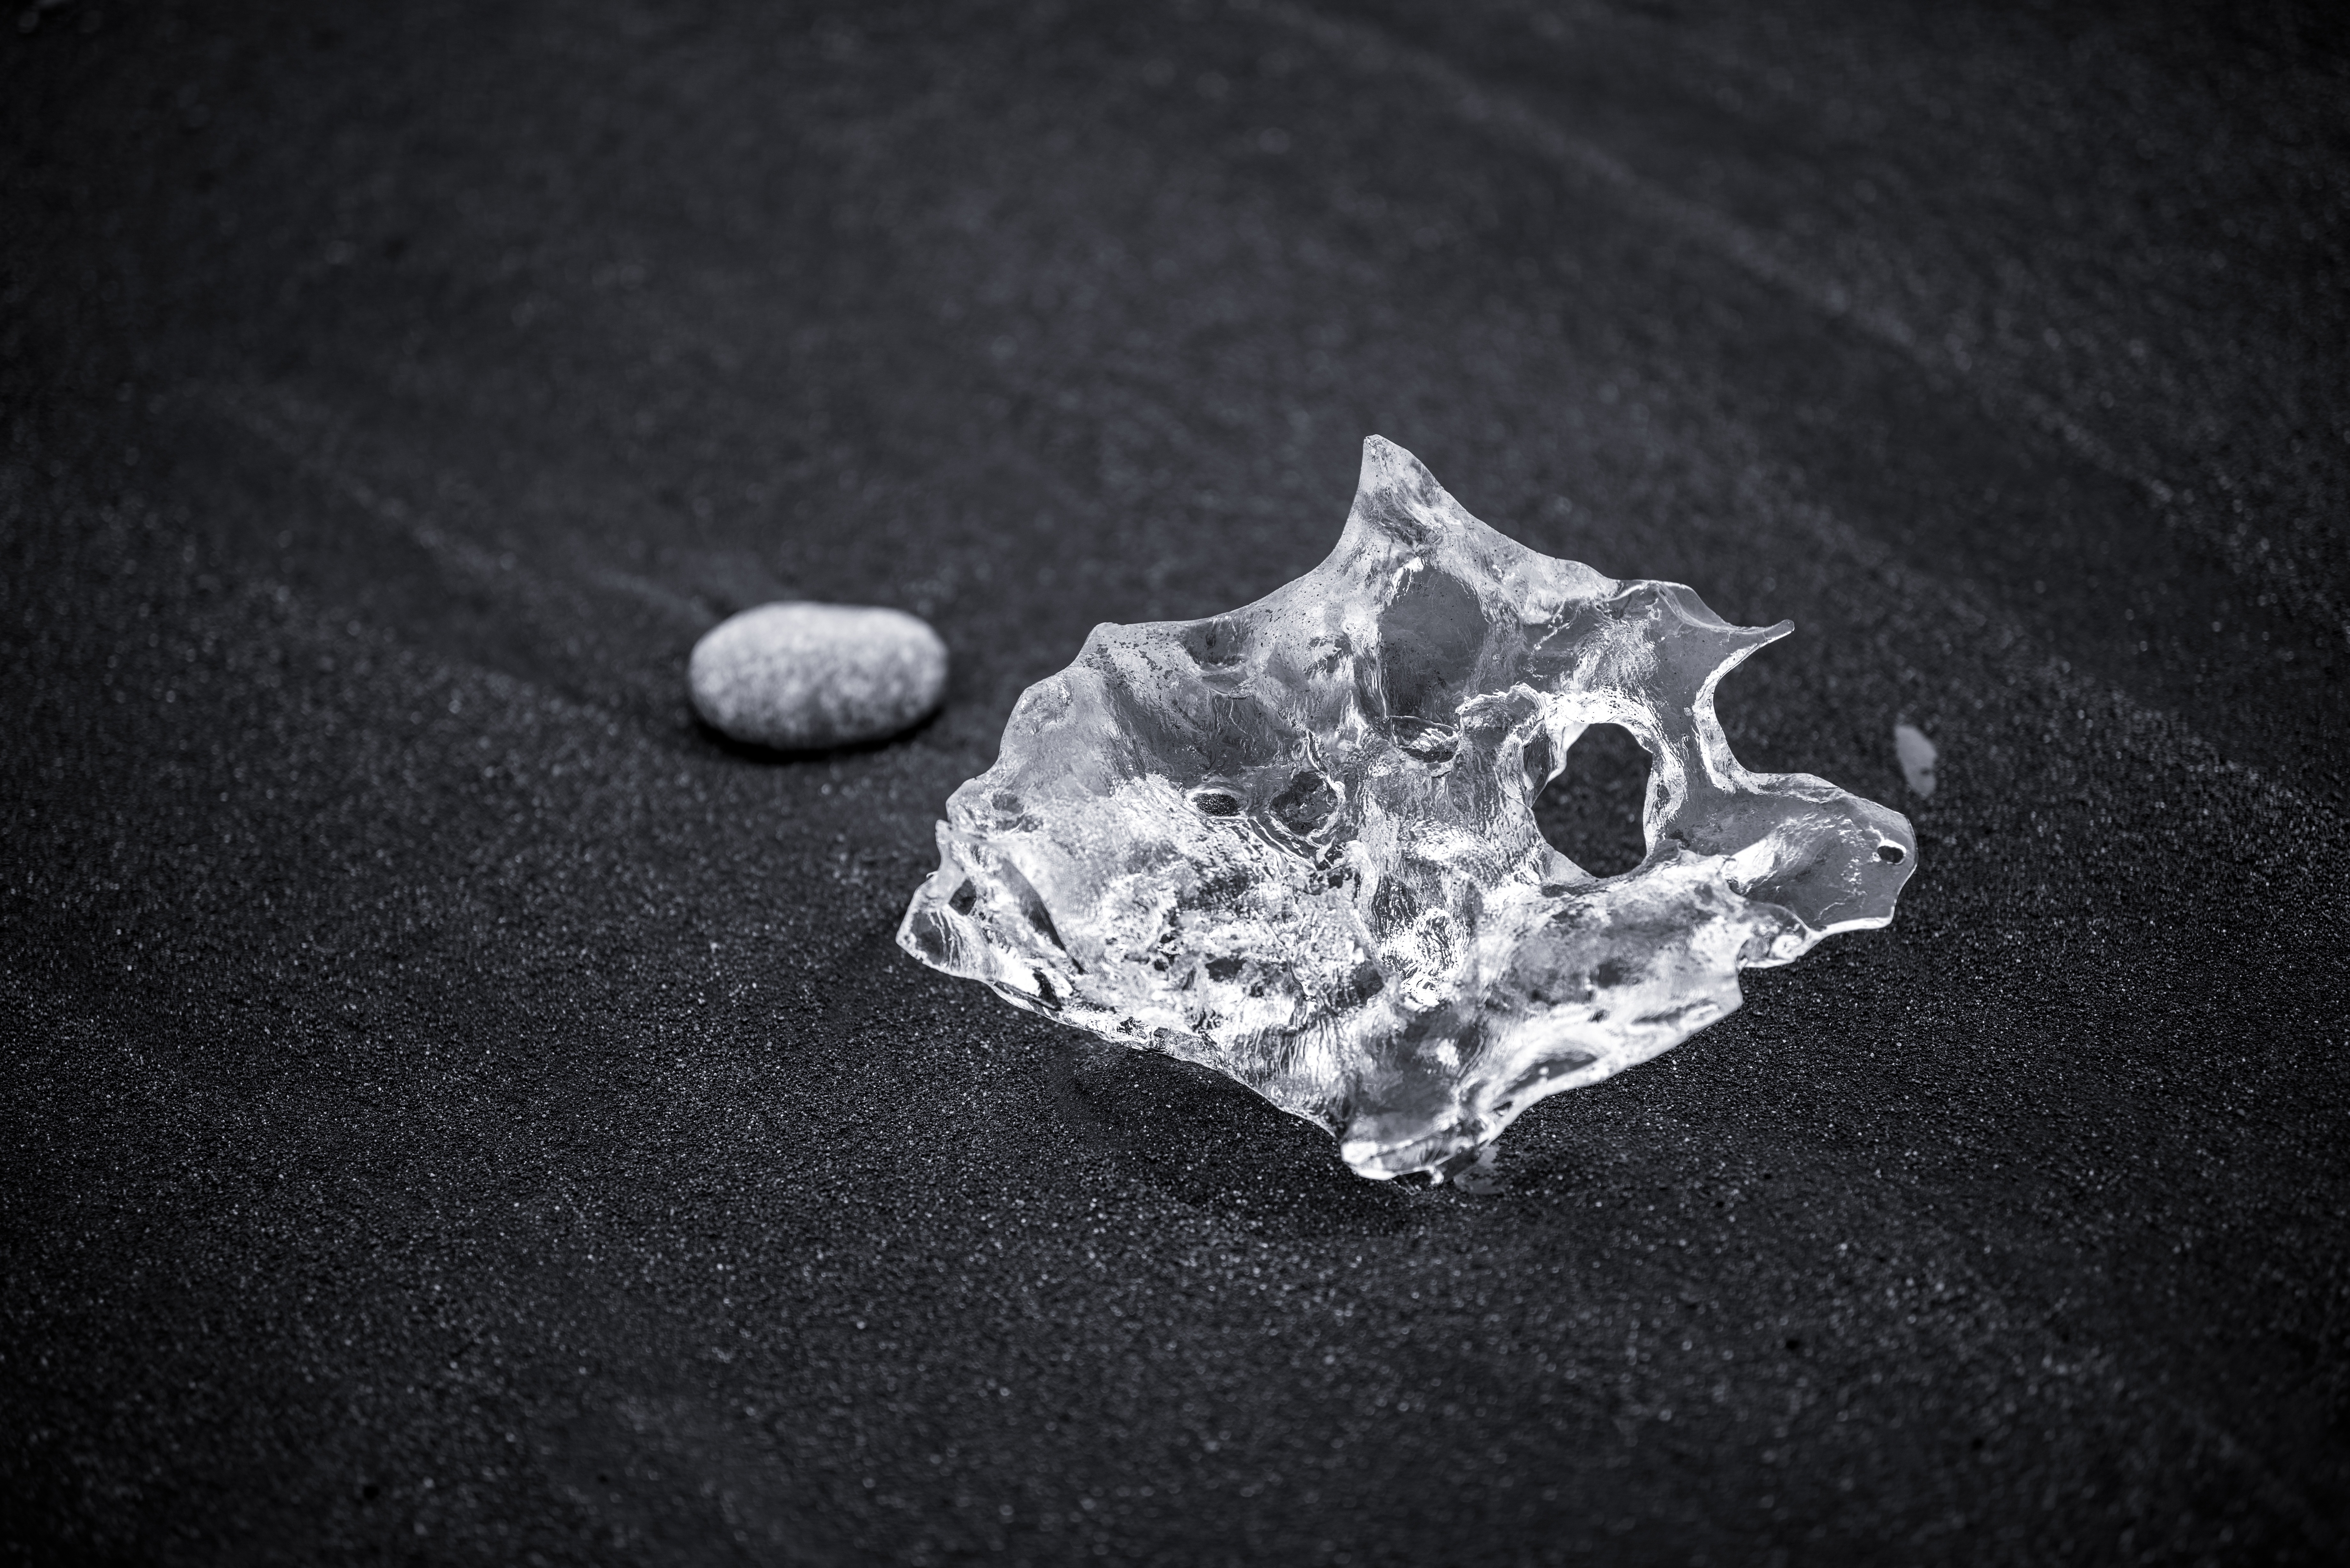
hand, black and white, white, ice, darkness, black, monochrome, material, jewellery, macro photography, monochrome photography